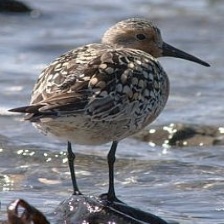
Species: RED KNOT
Scientific name: CALIDRIS CANUTUS
ImageNet parent category: red-backed_sandpiper